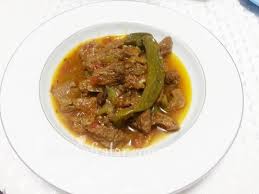
Yemek: et_sote